Describe the emotion expressed in this image:  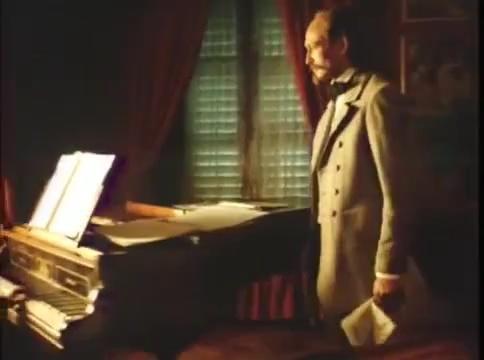
This person displays Suffering, valence and arousal with low intensity.